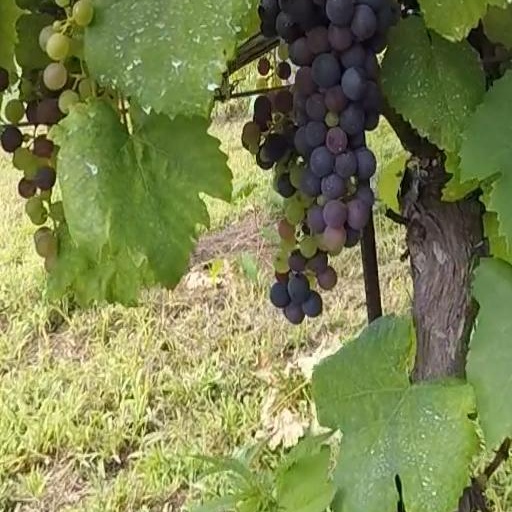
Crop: grape